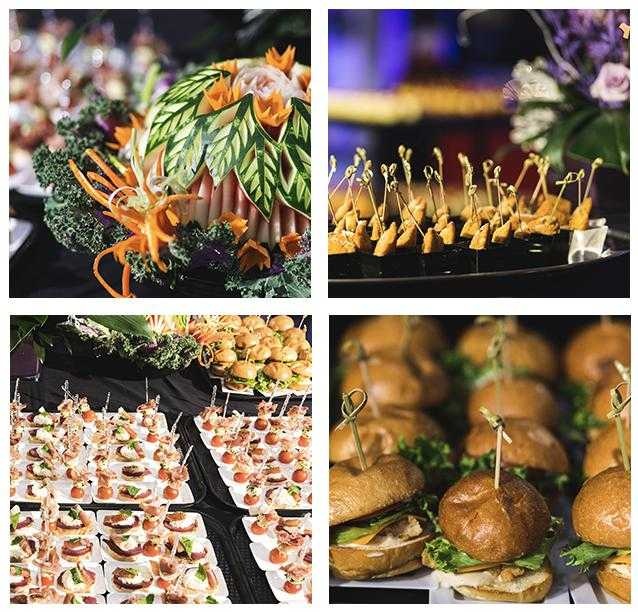
Label: Pear